Dry Dock Complex (Detroit, Michigan)

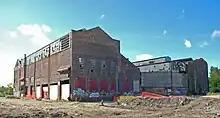
Five of six buildings of the Engine Works complex are visible in this image; from left to right: the end of the industrial loft, the foundry, chipping room, end of the machine shop addition, and the end of the machine shop.

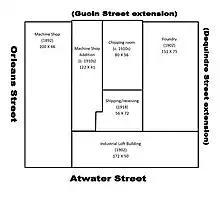
Diagram of the five buildings in the Dry Dock Engine Works complex. North is to the top.

Although even after 1892 the two firms were technically separate, they essentially operated as a single business unit, with the same principals in charge of both. In 1899, this relationship became more formal, as the Dry Dock Engine Works, the Detroit Dry Dock Company, and the Detroit Sheet Metal and Brass Works were combined to form the Detroit Shipbuilding Company, which itself was a subsidiary of the American Shipbuilding Company headquartered in Cleveland, Ohio. The integration of these operating units created a substantial company: in 1900, the Detroit Shipbuilding Company employed 1337 people, and was the fourth-largest employer in Detroit.